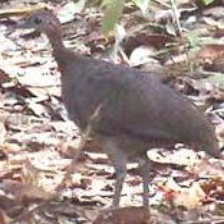
Species: GREAT TINAMOU
Scientific name: TINAMUS MAJOR